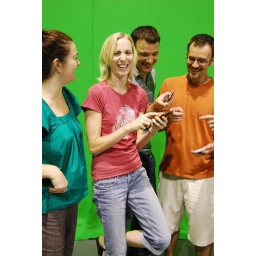
It's all about the branding - we used the green screen in the animation studio before the demo of how you animate!